William T. Crawford

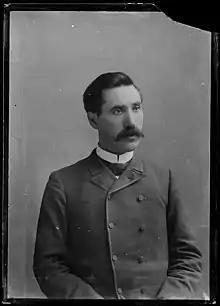
Photographed by C. M. Bell

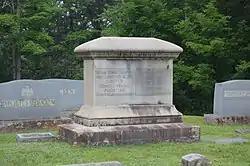
Gravestone

William Thomas Crawford (June 1, 1856 - November 16, 1913) was a Representative from North Carolina.